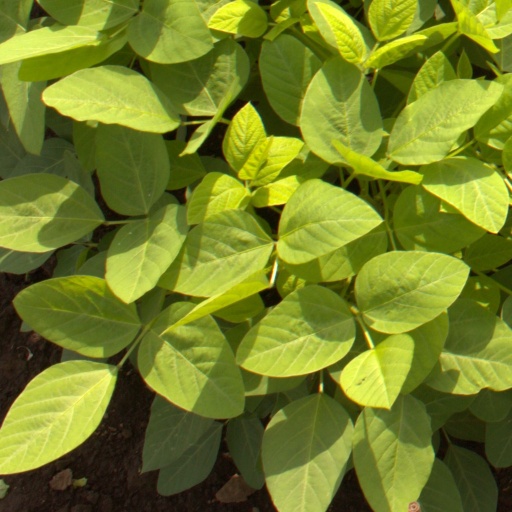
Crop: soybean